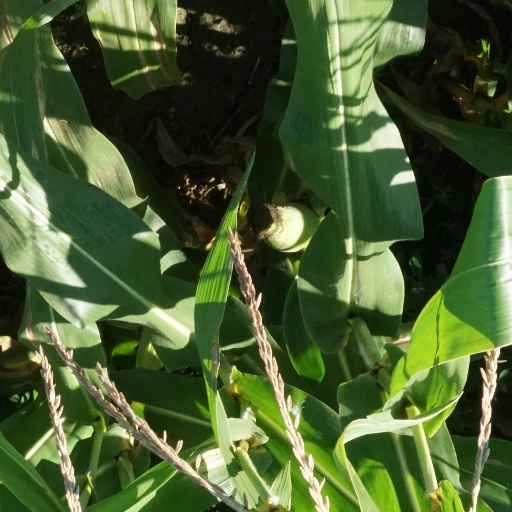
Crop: maize; corn